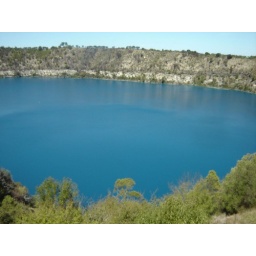
This old volcanic crater is filled with water that turns a magnificent blue in summer.